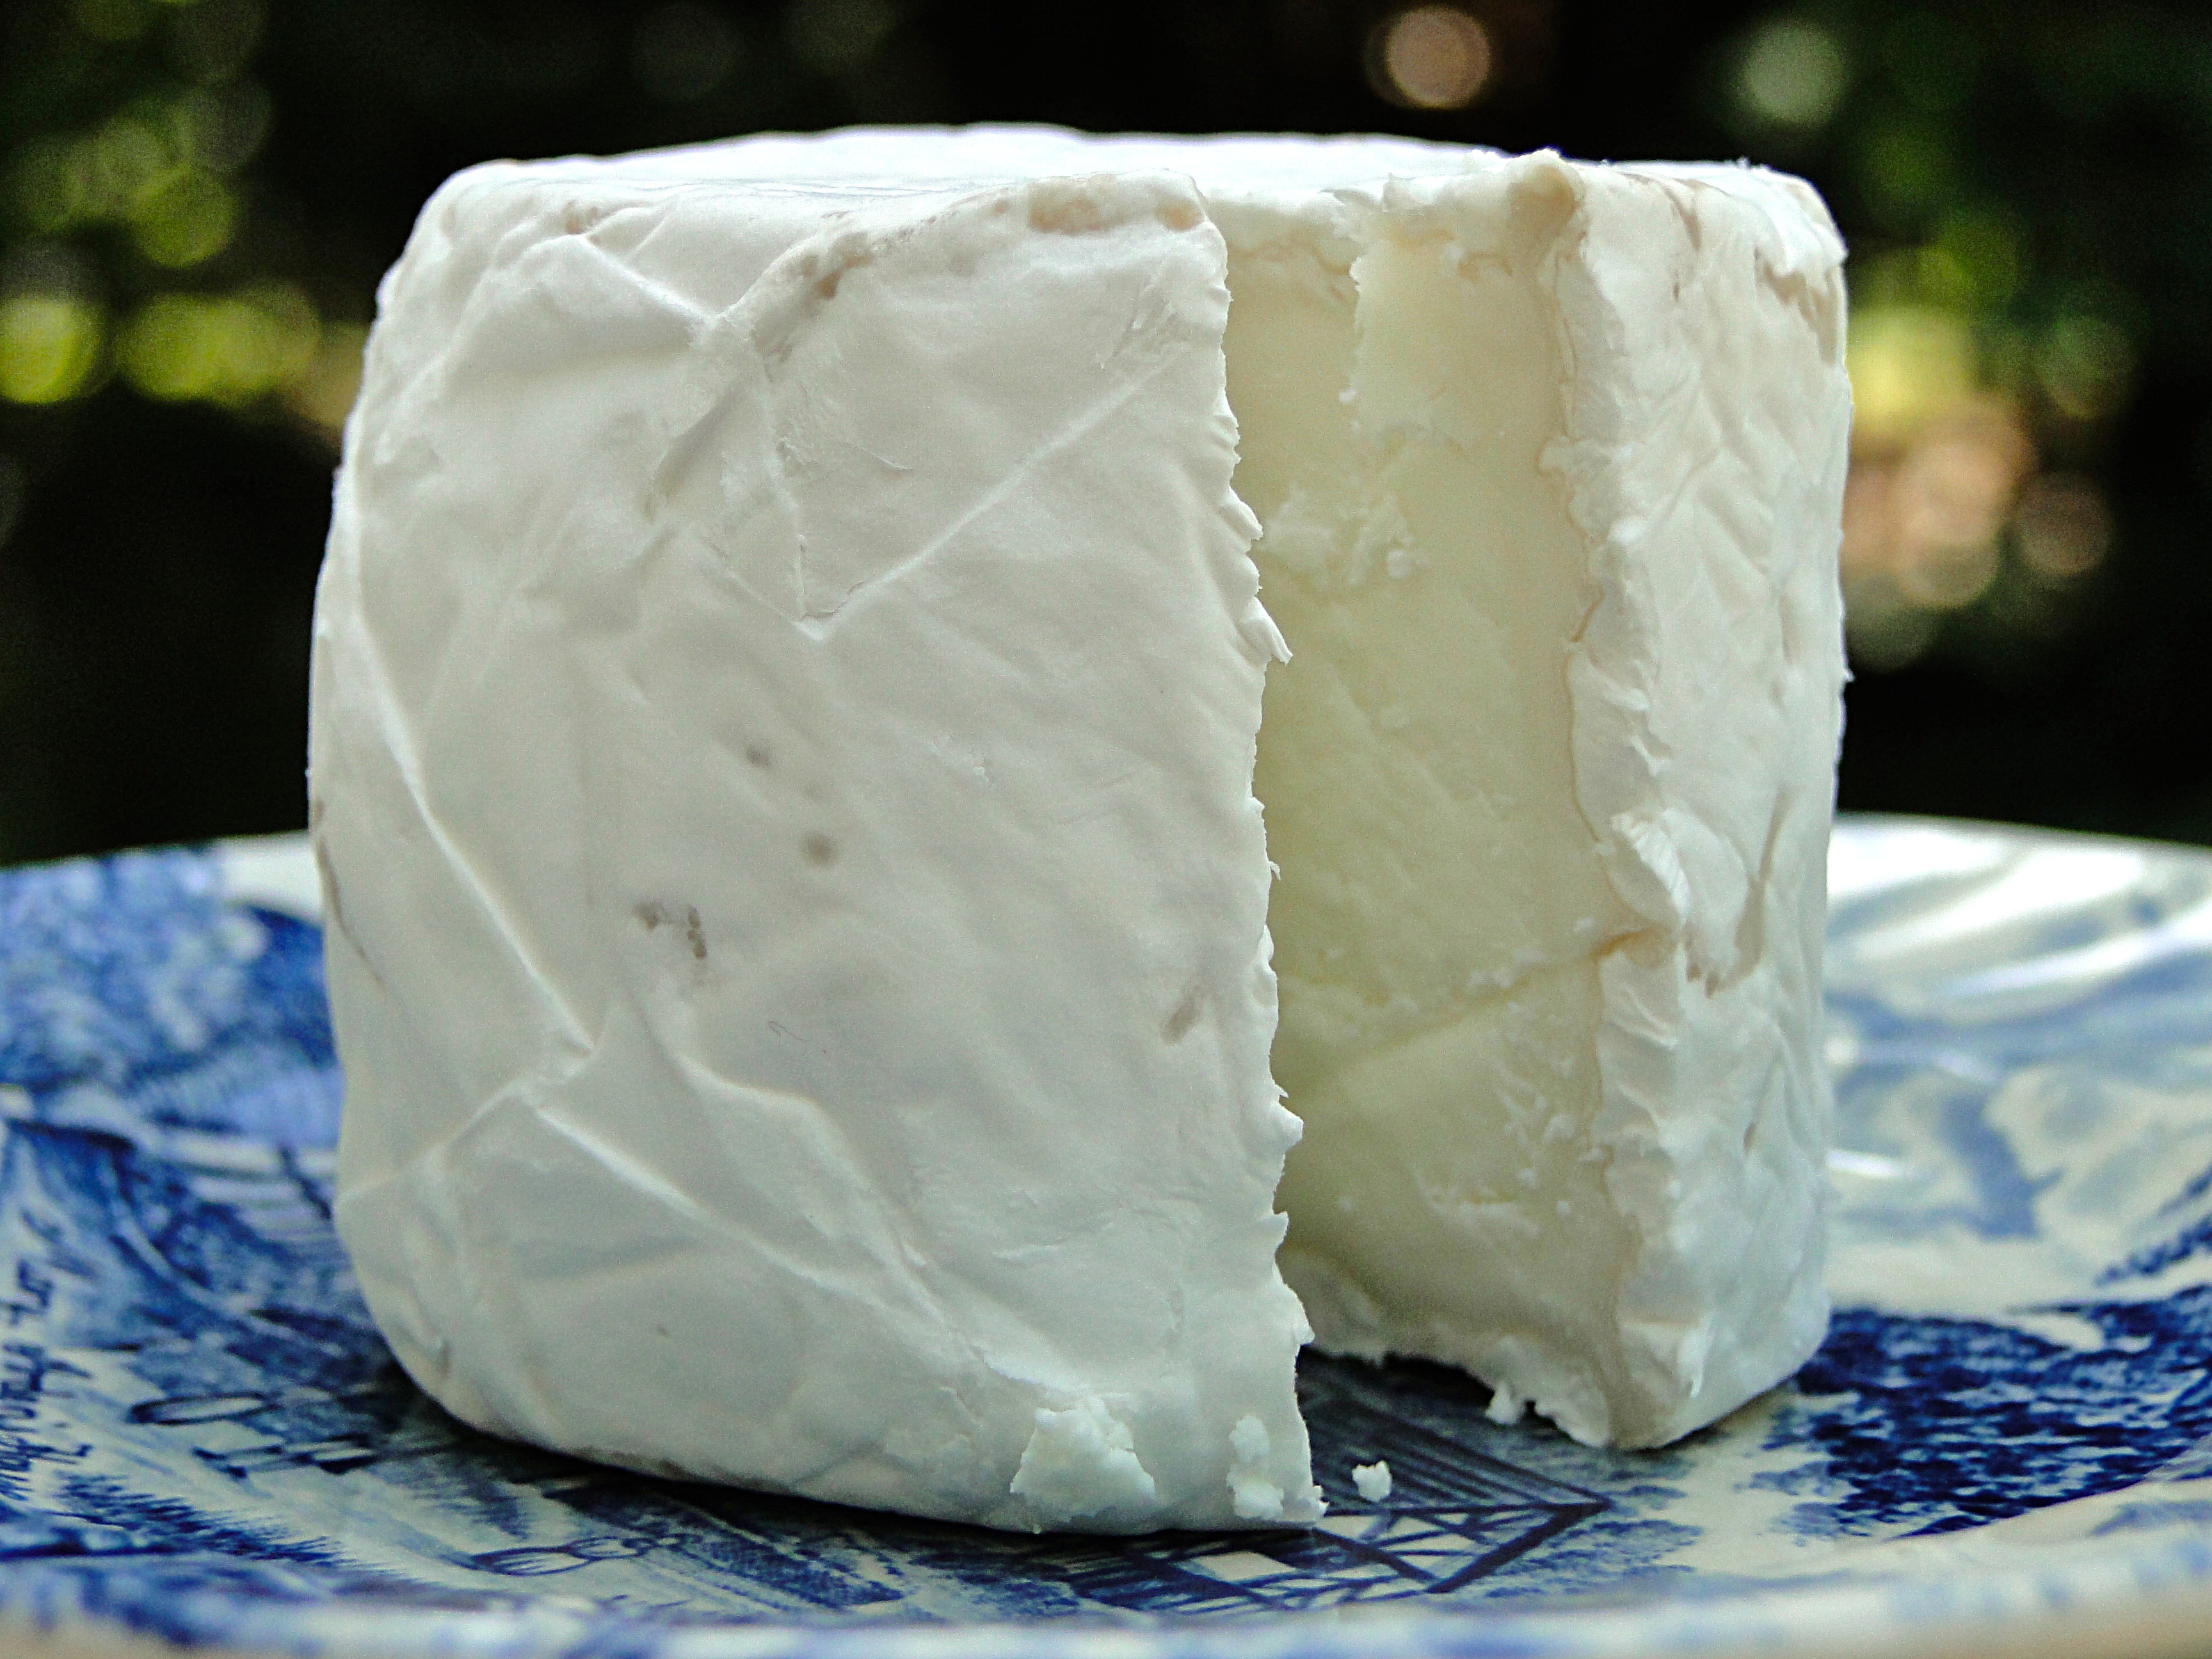
white, round, food, produce, fresh, gourmet, healthy, snack, dessert, cream, dairy product, cheese, cut, coconut, whipped cream, icing, chunk, vegetarian, thick, sliced, rind, aged, flavor, appetizer, goat cheese, buttercream, animal source foods